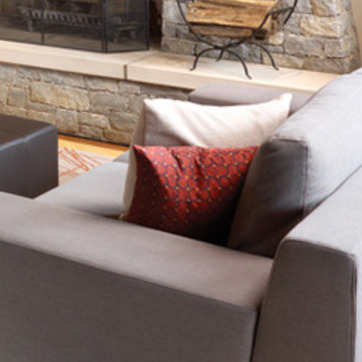
Material: fabric